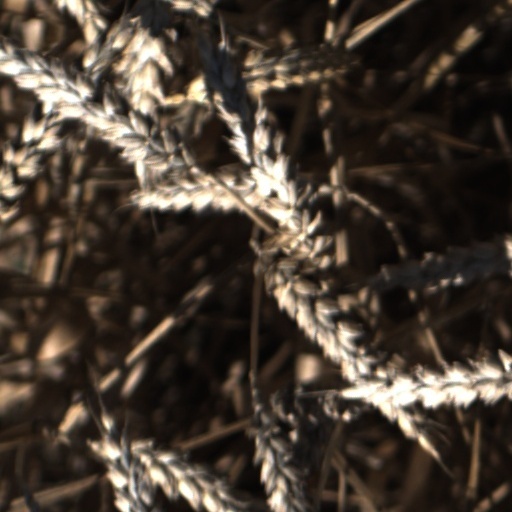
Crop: wheat